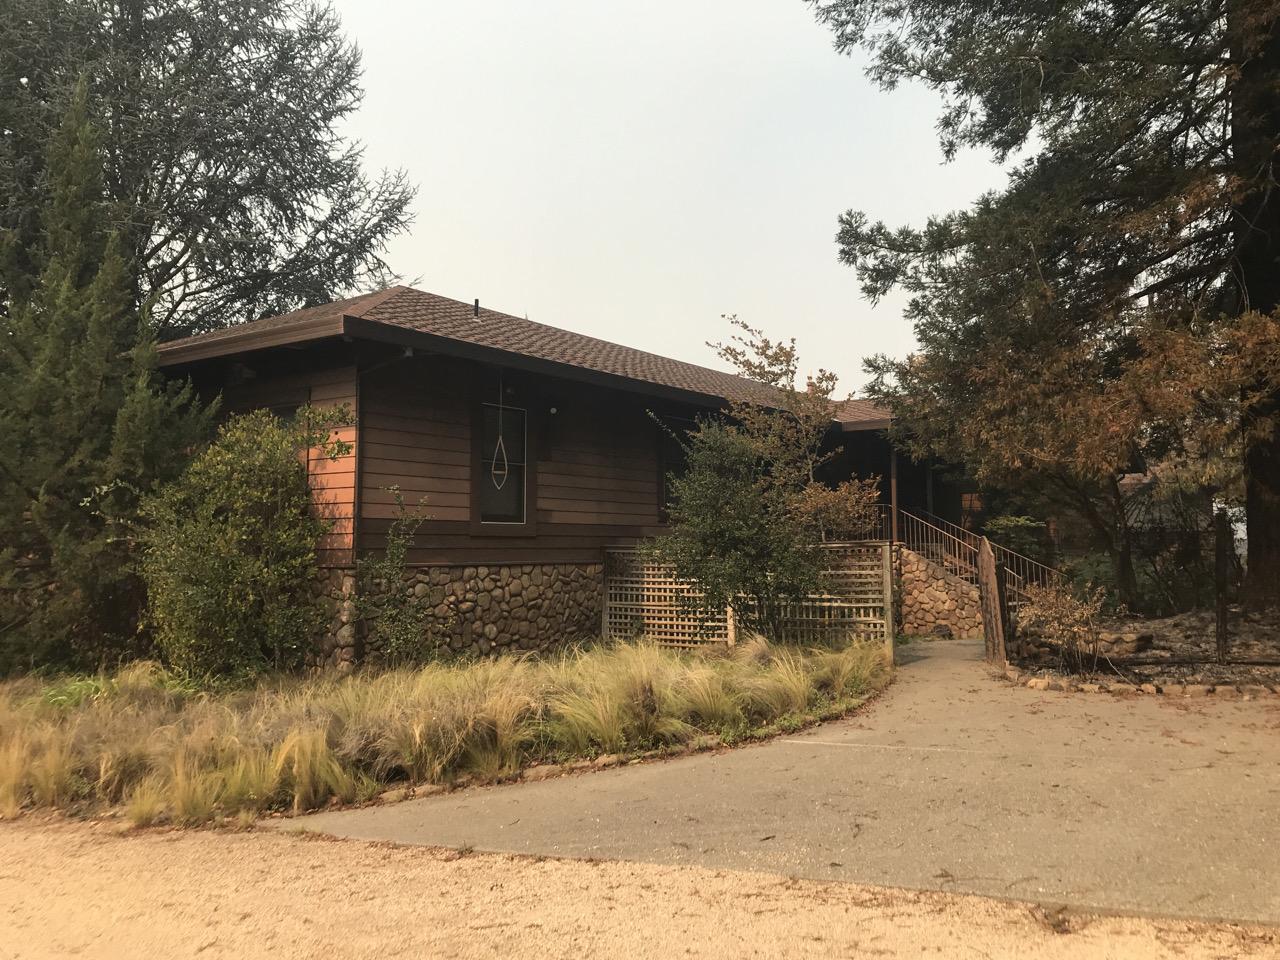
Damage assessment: no_damage